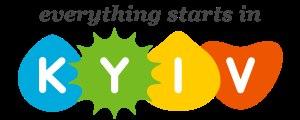
Kiev est la capitale et la plus grande ville d'Ukraine. C'est aussi le chef-lieu de l'oblast de Kiev et l'une des plus anciennes villes de Ruthénie. Elle comptait 2 887 974 habitants en 2015.